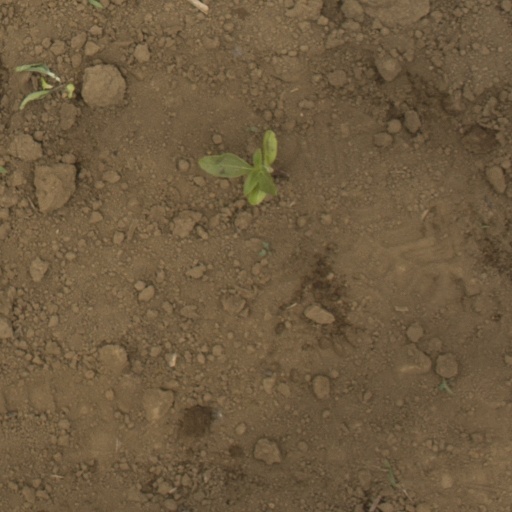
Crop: Jerusalem artichoke